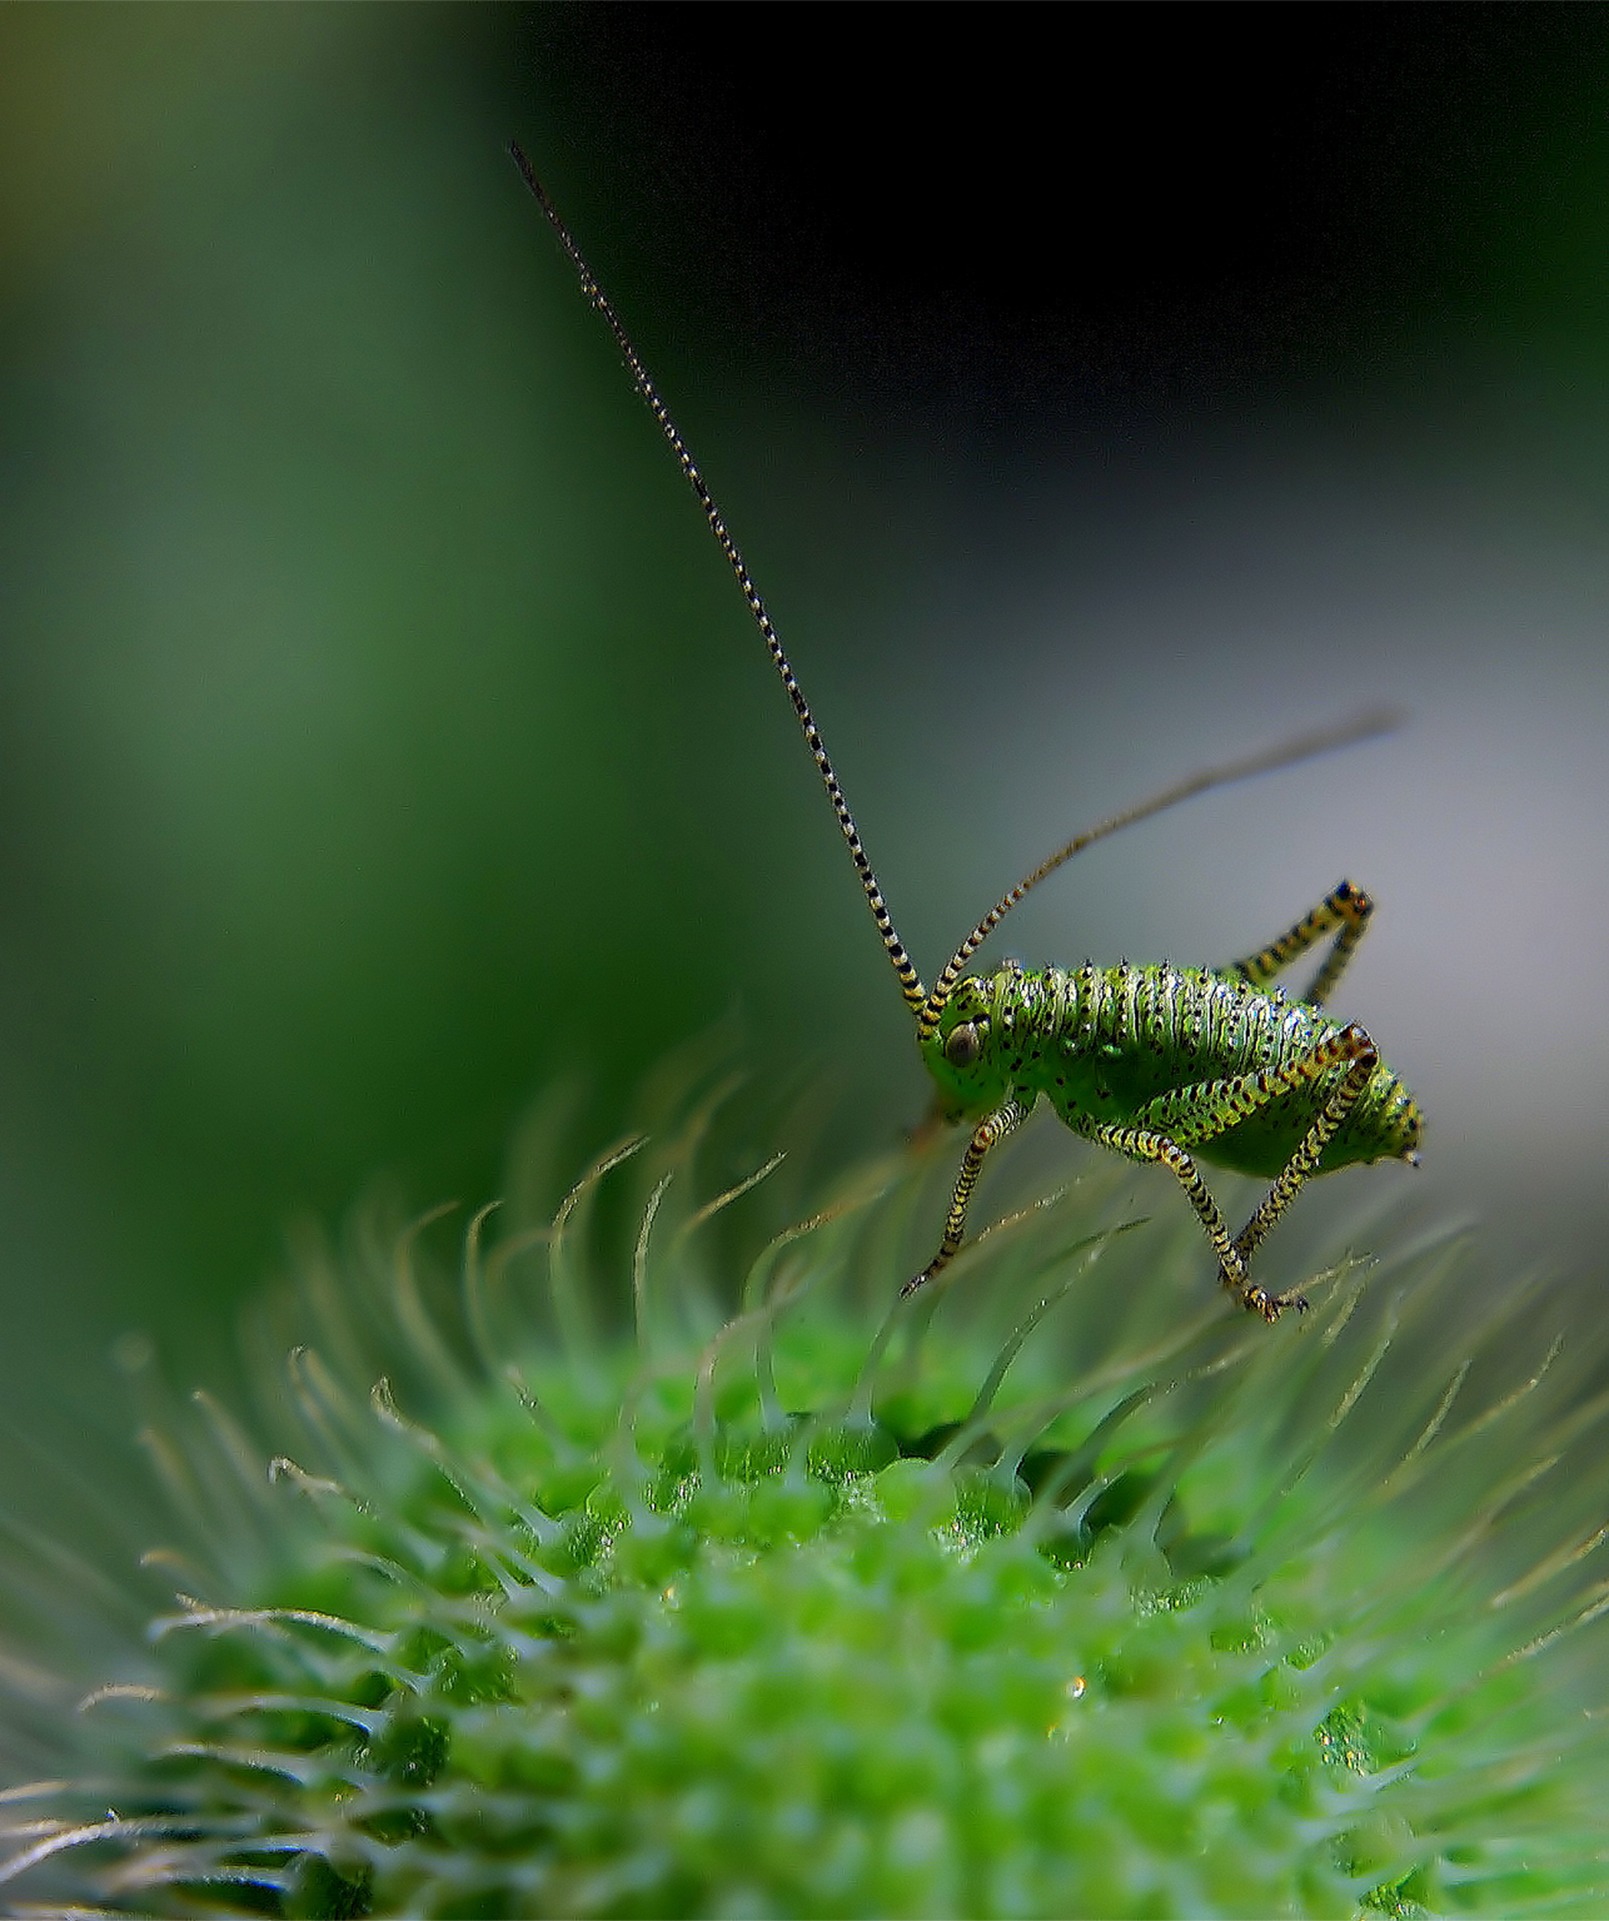
nature, grass, photography, flower, feet, green, insect, macro, close, fauna, invertebrate, close up, skip, grasshopper, ensifera, tettigoniidae, macro photography, arthropod, long probe shrink, dotted, probe, delicate insect, leptophyes punctatissima, leaf insects, plant stem, net winged insects, dotted delicate insect, leptophyes